Richard Henle

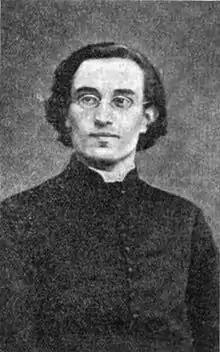

Richard Henle (21 July 1863 – 1 November 1897) was a German Catholic missionary of the Society of the Divine Word in Shandong during the last decade of the 19th century. Together with Franz Xaver Nies, he was one of two missionaries killed in the Juye Incident that led to the German occupation of the Kiautschou Bay concession and was followed by the acquisition of concessions in China by other foreign powers.